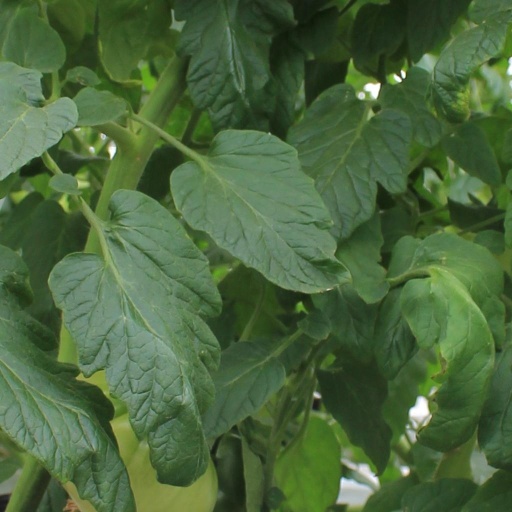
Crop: tomato